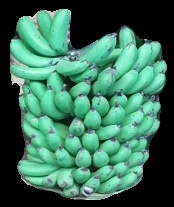
Variety: pachbale
Grade: grade1